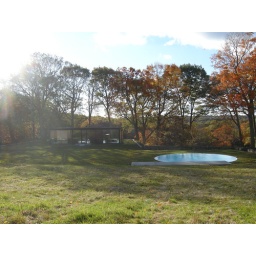
the sky was in the pool at the glass house